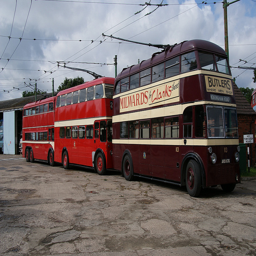
The multi-level brown and red vehicles are parked on the street.
Three double-decker buses are parked in a lot.
Three double decker buses driving down a street.
Three double decker buses parking back to back.
Three double decker busses are parked on the street.